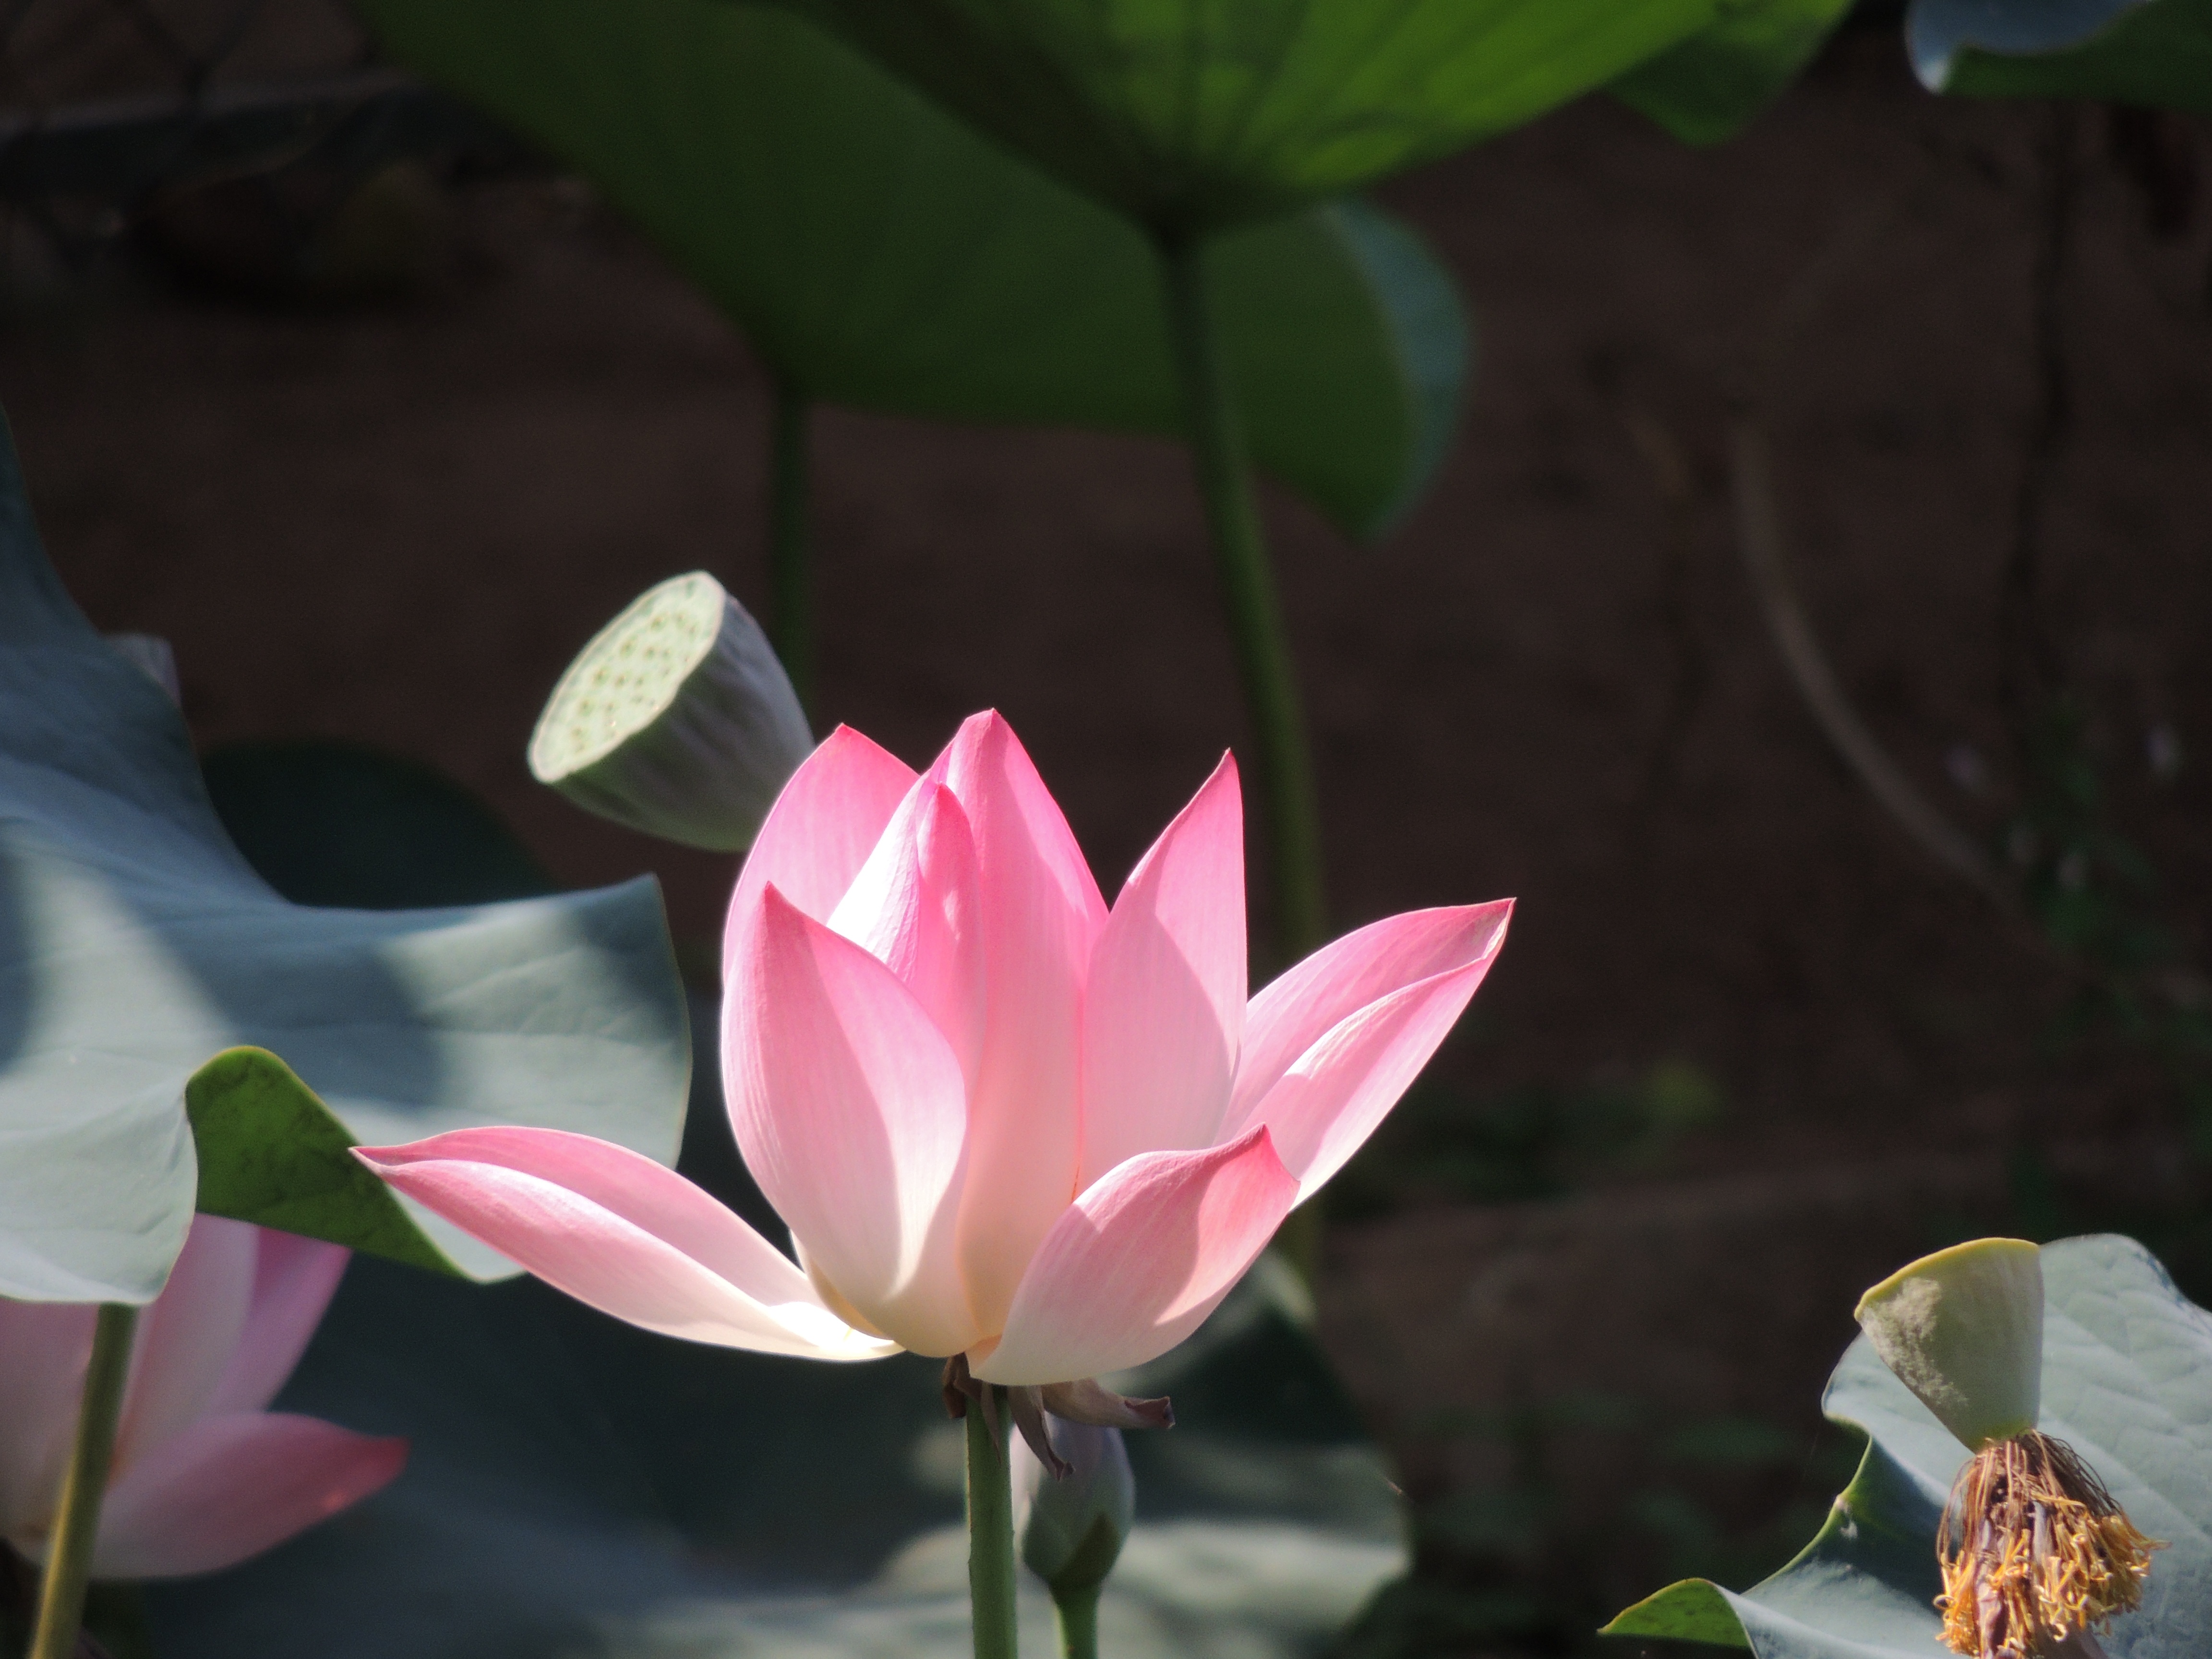
water, blossom, plant, leaf, flower, petal, lake, asia, botany, pink, sacred lotus, aquatic plant, flora, lotus flower, lotus, macro photography, flowering plant, land plant, lotus family, proteales